Australian Defence College

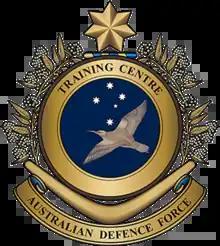
Badge of the Australian Defence Force Training Centre

The Australian Defence Force Training Centre was stood up in 2019 following the Australian Defence College organisational changes and centralised joint individual training for Defence, Government Agencies and selected foreign students.